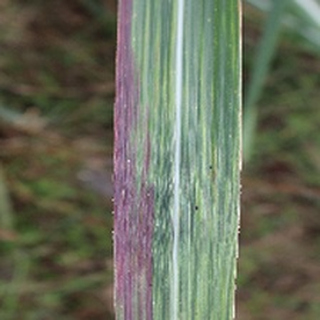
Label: sugarcane_bacterial_blight